NFL Football '94 Starring Joe Montana

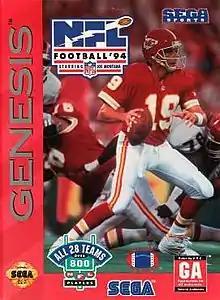
North American cover art

NFL Football '94 Starring Joe Montana, released as simply NFL Football '94 in Japan, is a 1993 Sega Mega Drive/Genesis game. It features realistic running commentary while the player engages in exhibition, regular season, or playoff action. It is fifth in the "Joe Montana Football" series and the fourth to be developed by BlueSky Software. Unlike the earlier "Joe Montana Football", this game had both NFL and NFLPA licenses, and as such, contains all of the league's (then) 28 NFL teams, and its players and their attributes for the 1993 season.